Thomas Mangani

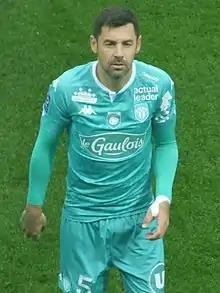
Mangani with Angers in 2020

Thomas Mathieu Romain Mangani (born 29 April 1987) is a French former professional footballer who played as a midfielder.